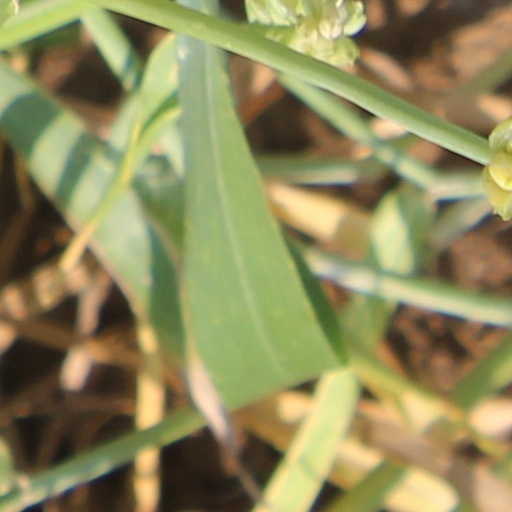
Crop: wheat